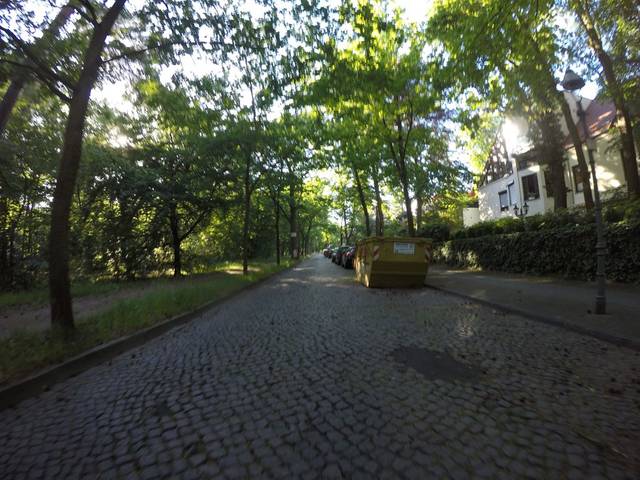
Region: Germany
Coordinates: 52.471, 13.284